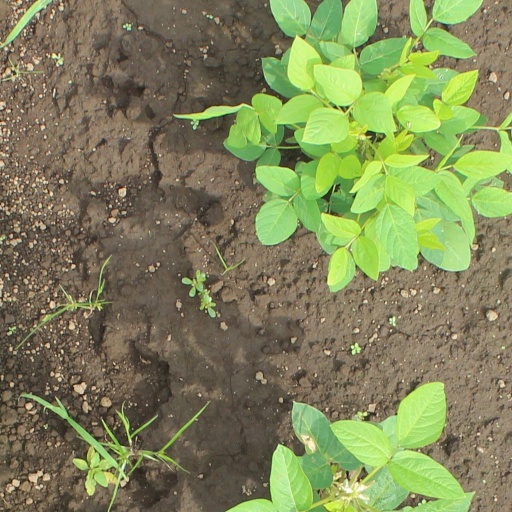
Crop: soybean